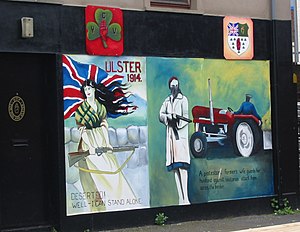
Shankill Road
Gavlmaleri i Shankill Road, Belfast
Shankill Road er hovedfærdselsåren i et protestantisk arbejderkvarter i Belfast, Nordirland, der er kendt som Shankill. Vejen strækker sig 2,4 km fra centrum og vestpå og er tæt besat af butikker. De fleste mennesker bor i sidegaderne, der forgrener sig bag selve hovedgaden. Gaden er bedst kendt for de mange gavlmalerier som udtrykker en utvetydig sympati for loyalisterne. Shankill hører til Belfast West valgkredsen både ved valg til Nordirlands lovgivende forsamling og Underhuset.